Yorihiro Matsudaira

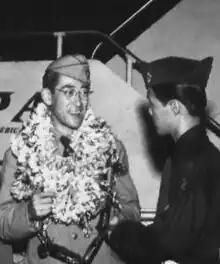
Count Matsudaira (wearing "lei"s) departing Honolulu in summer 1953

Count (August 13, 1909 – February 23, 1990), Riji of Hongō Gakue, who was the descendant of the feudal lord of the former Takamatsu Domain, served as the International Commissioner of the Boy Scouts of Japan as well as president of the Kagawa Scout Council. He was one of the original founders of Japanese Scouting in 1922.